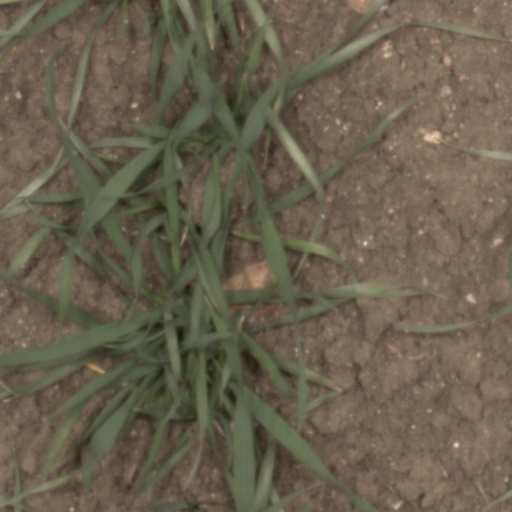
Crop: wheat